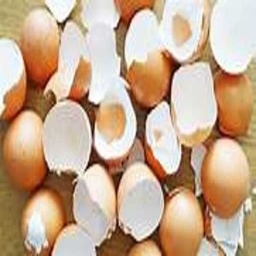
Label: eggshells